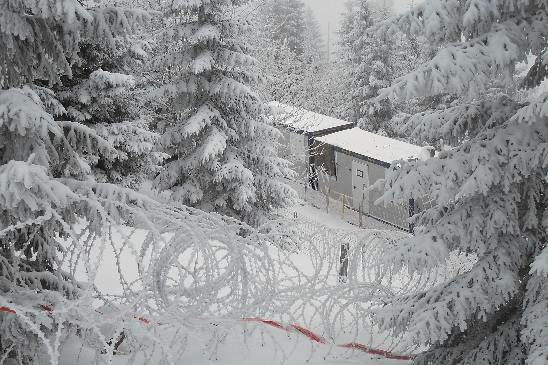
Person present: No